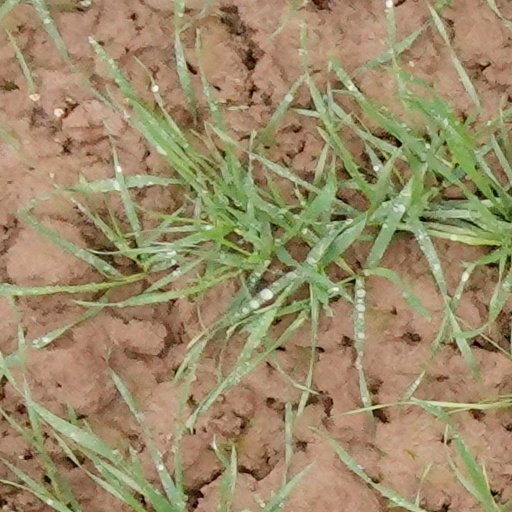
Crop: wheat